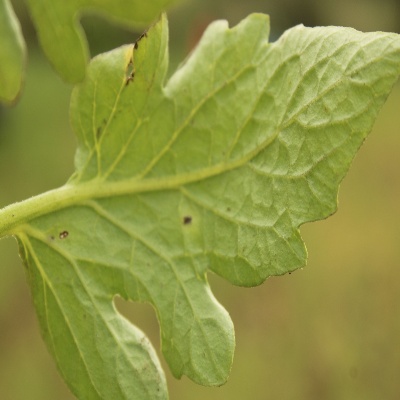
Crop: Tomato
Condition: septoria leaf spot